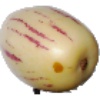
Label: pepino